Hildegarde Kneeland

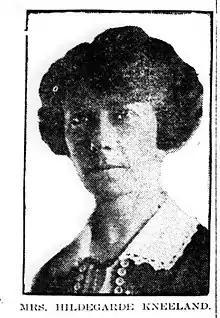
newspaper photo, circa 1926

Hildegarde Kneeland (July 10, 1889 – September 15, 1994) was an American home economist and social statistician, known for her time-use research.